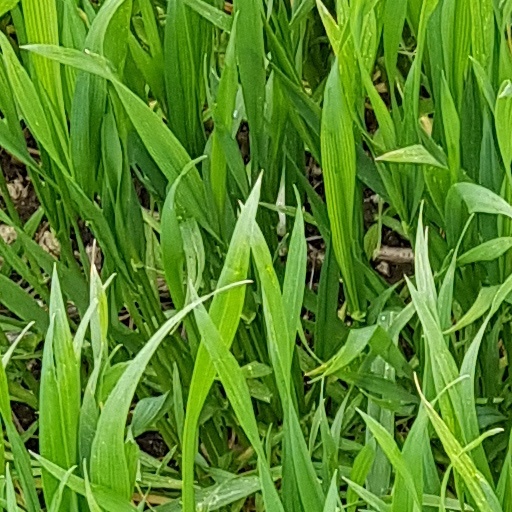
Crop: wheat